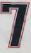
Number: 7